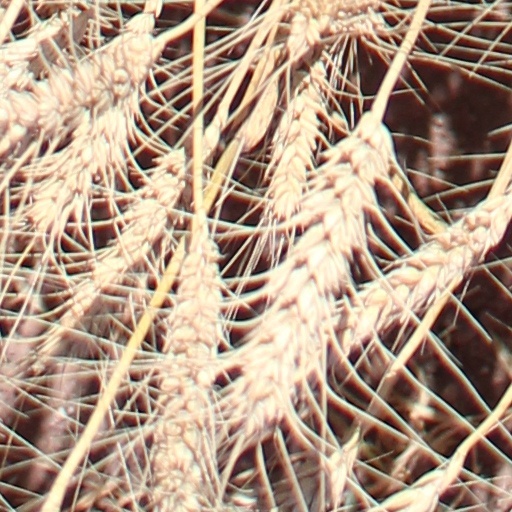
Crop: wheat